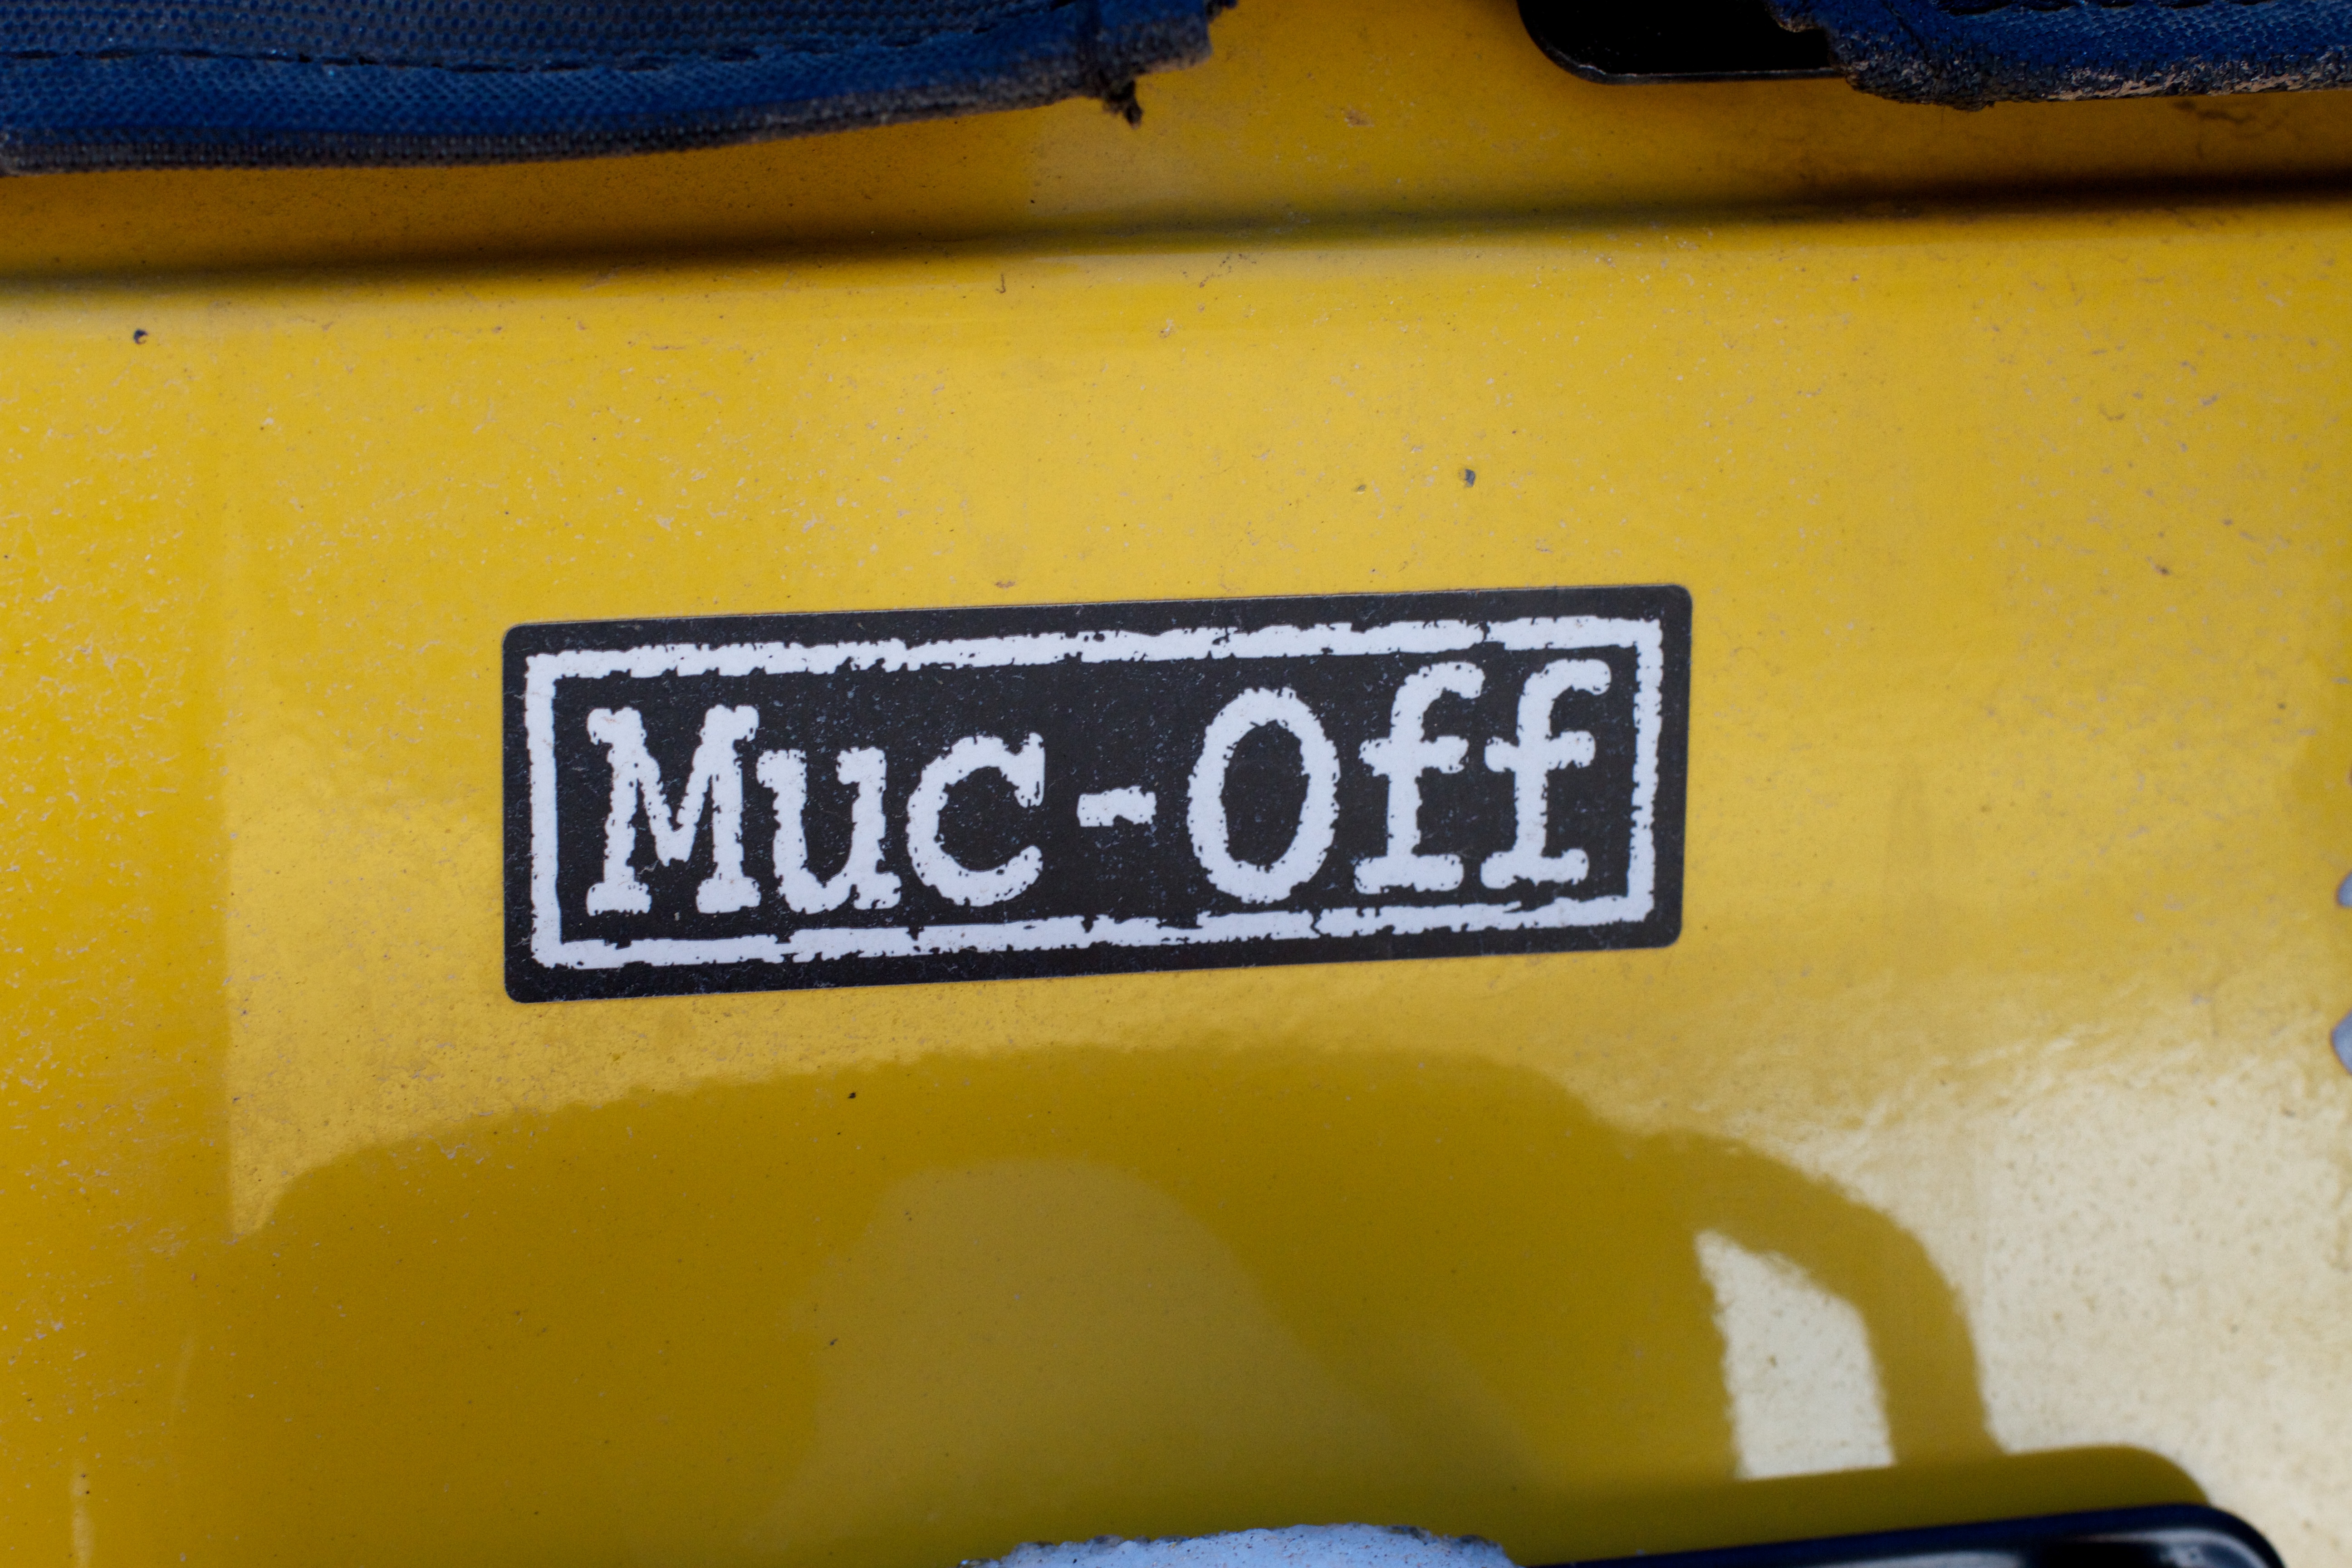
number, taxi, sign, yellow, bumper, automotive exterior, vehicle registration plate